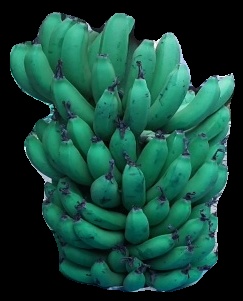
Variety: pachbale
Grade: grade2